Bruce Bannister

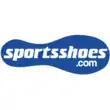
Sportsshoes.com logo

Bannister founded Sportsshoes in 1982. In 1985, Sportsshoes launched its mail order service, and later became one of the first retailers to launch an e-commerce website. The business was later taken over by Bannister's son Brett, and became an exclusively online and mail order operation.